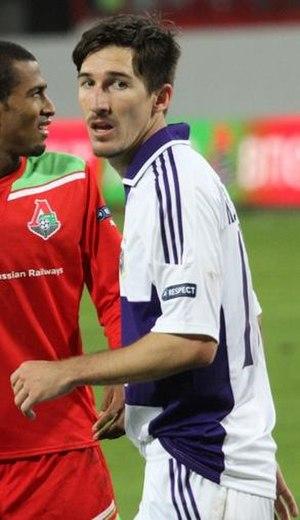
Sacha Kljestan, né le 9 septembre 1985 à Anaheim, Californie, est un joueur international américain de soccer d'origine serbe jouant au poste de milieu de terrain au Galaxy de Los Angeles en MLS.